St. Petersburg International Economic Forum

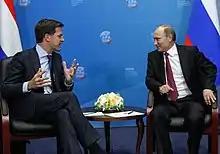
Vladimir Putin with Mark Rutte, 20 June 2013

More than 4,200 delegates from 87 countries took part in the St. Petersburg 2010 International Economic Forum. Representatives for 2,066 Russian and 2,142 foreign businesses visited the site of the forum between June 17 and 19, 2010. Among the participants in the official program were nearly 80 top executives of major global companies, high-ranking officers and managers of 325 foreign and 360 Russian companies, as well as official delegations from 80 countries. 1134 members of the mass media were present at the forum. Media outlets of 24 countries were represented, namely: Azerbaijan, Belarus, Belgium, Bosnia and Herzegovina, Britain, Germany, India, Iran, Spain, Italy, Qatar, China, Lithuania, Nigeria, Poland, Russia, Romania, Slovenia, United States, Turkey, Ukraine, Finland, France and Japan.